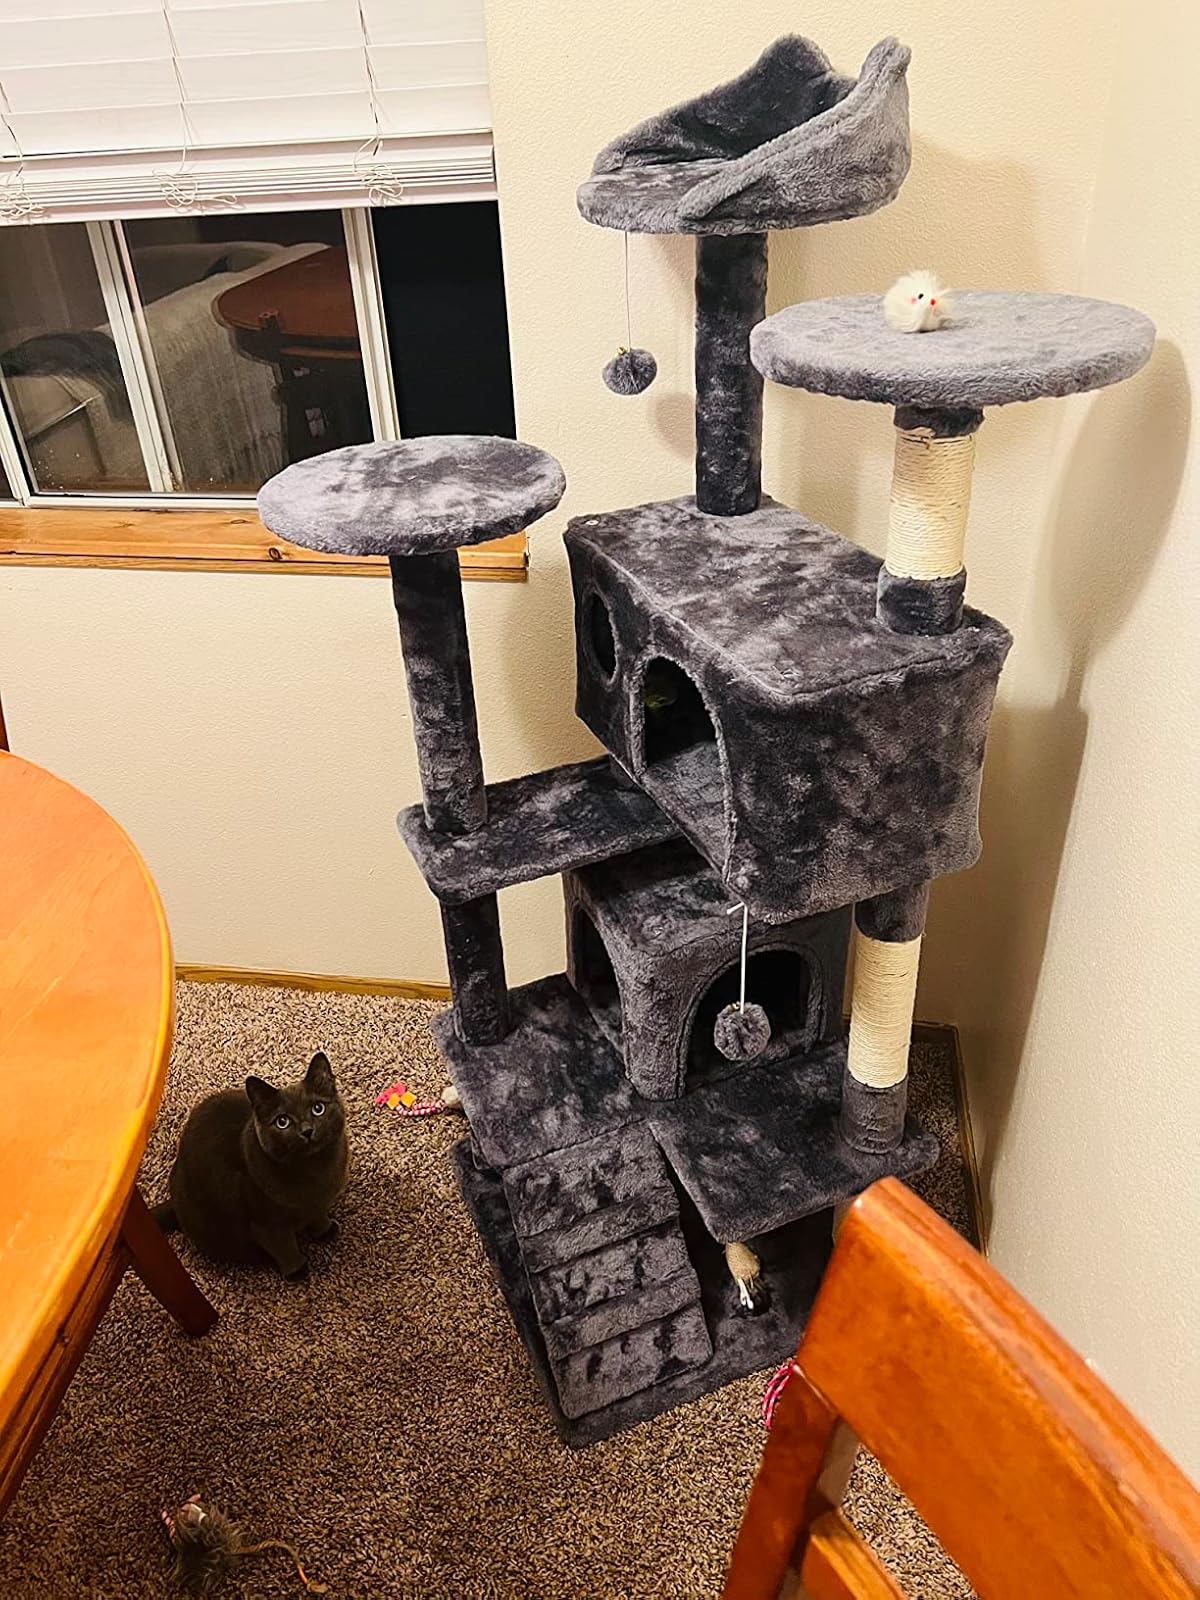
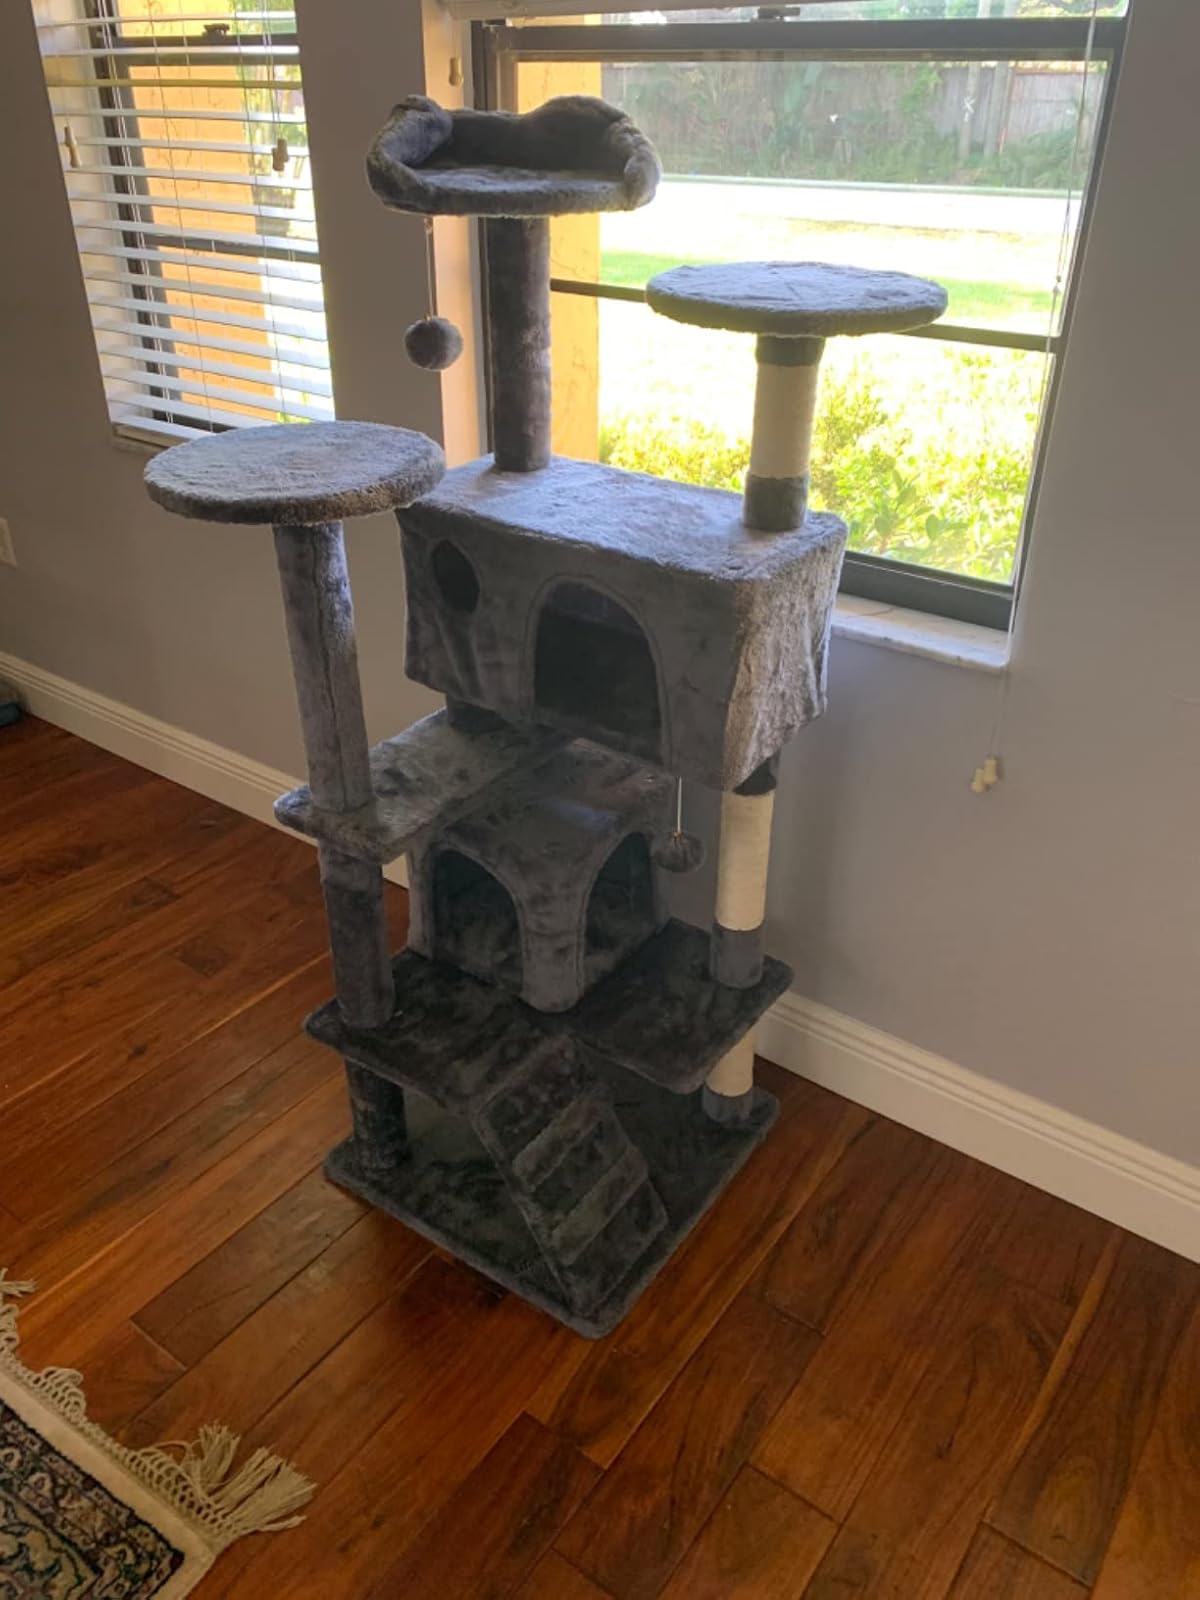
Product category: items_cat tree
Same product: yes